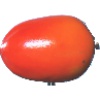
Label: Kaki 1